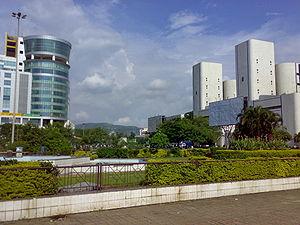
Navi Mumbai ou Nouvelle Bombay est une ville jumelle de la ville de Mumbai, en Inde. C'est la plus grande nouvelle ville planifiée dans le monde, avec une superficie de 344 km².